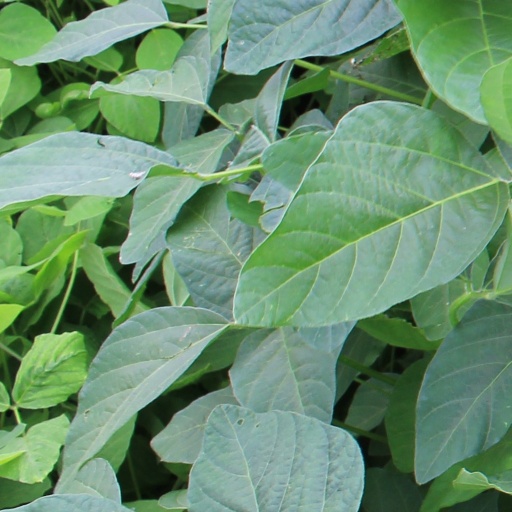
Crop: soybean